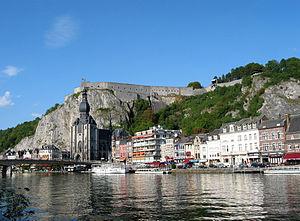
Dinant (Belgique), la Meuse, la cité, la collégiale Notre-Dame et la citadelle.